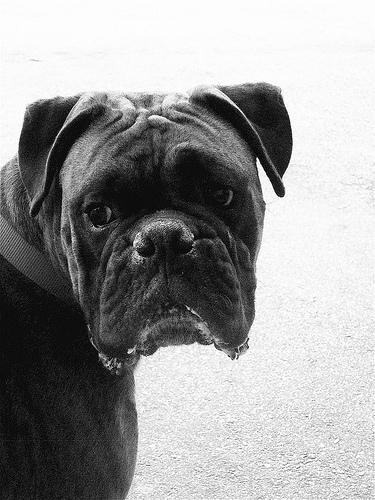
Breed: boxer